Kirby's Mill

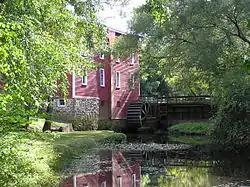

Kirby's Mill is a historic grist mill in Medford, Burlington County, New Jersey, United States. Originally known as Haines Mill, it was built in 1778 by Isaac Haines and partners along the Southwest Branch of Rancocas Creek. It was the last commercial operating mill in New Jersey.